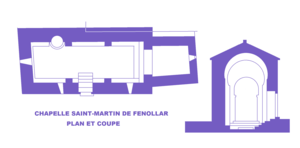
Chapelle Saint-Martin de Fenollar (66)
La chapelle Saint-Martin-de-Fenollar est une chapelle préromane située à Maureillas-las-Illas dans le département français des Pyrénées-Orientales en région Occitanie.
Art préroman ou plus souvent Architecture préromane sont des expressions employées pour désigner les œuvres construites durant la période qui s'étend entre la fin de l'art paléochrétien et les premiers arts romans vers l'an mille. La chute de l'Empire en Occident met fin à une certaine homogénéité architecturale, tandis que dans l'Empire romain d'Orient autour de Constantinople se développe l'art byzantin avec Justinien.
L'art roman s'est développé sans frontières aux XIᵉ et XIIᵉ siècles à travers l'Europe centrale et occidentale, de la Pologne au Portugal et de la Scandinavie à la Sicile. Malgré sa large expansion, c'est un art très homogène, raison pour laquelle il a été considéré comme le premier style médiéval européen complètement épanoui. En dépit de ce consensus, et comme il est advenu avec les langues romanes, différentes écoles nationales sont apparues, comme la catalane, étroitement liée à celle de la Lombardie. Son nom, passé dans l'usage courant seulement à partir de 1835, révèle qu’il puise ses origines dans la tradition romaine, dont il s'inspire tant en architecture qu'en sculpture, et même en peinture, dans ce dernier cas au travers de l'influence byzantine, très forte dans le Nord de l'Italie.